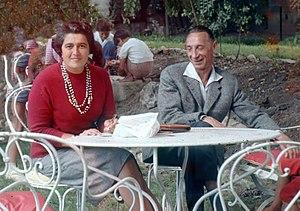
1960 Grisha Lewin Réalisateur et monteur de film avec sa femme Paulette photo prise a Pontgivart dans la marne.
Borys Lewin est un monteur et réalisateur français, né le 14 mars 1911 à Minsk.